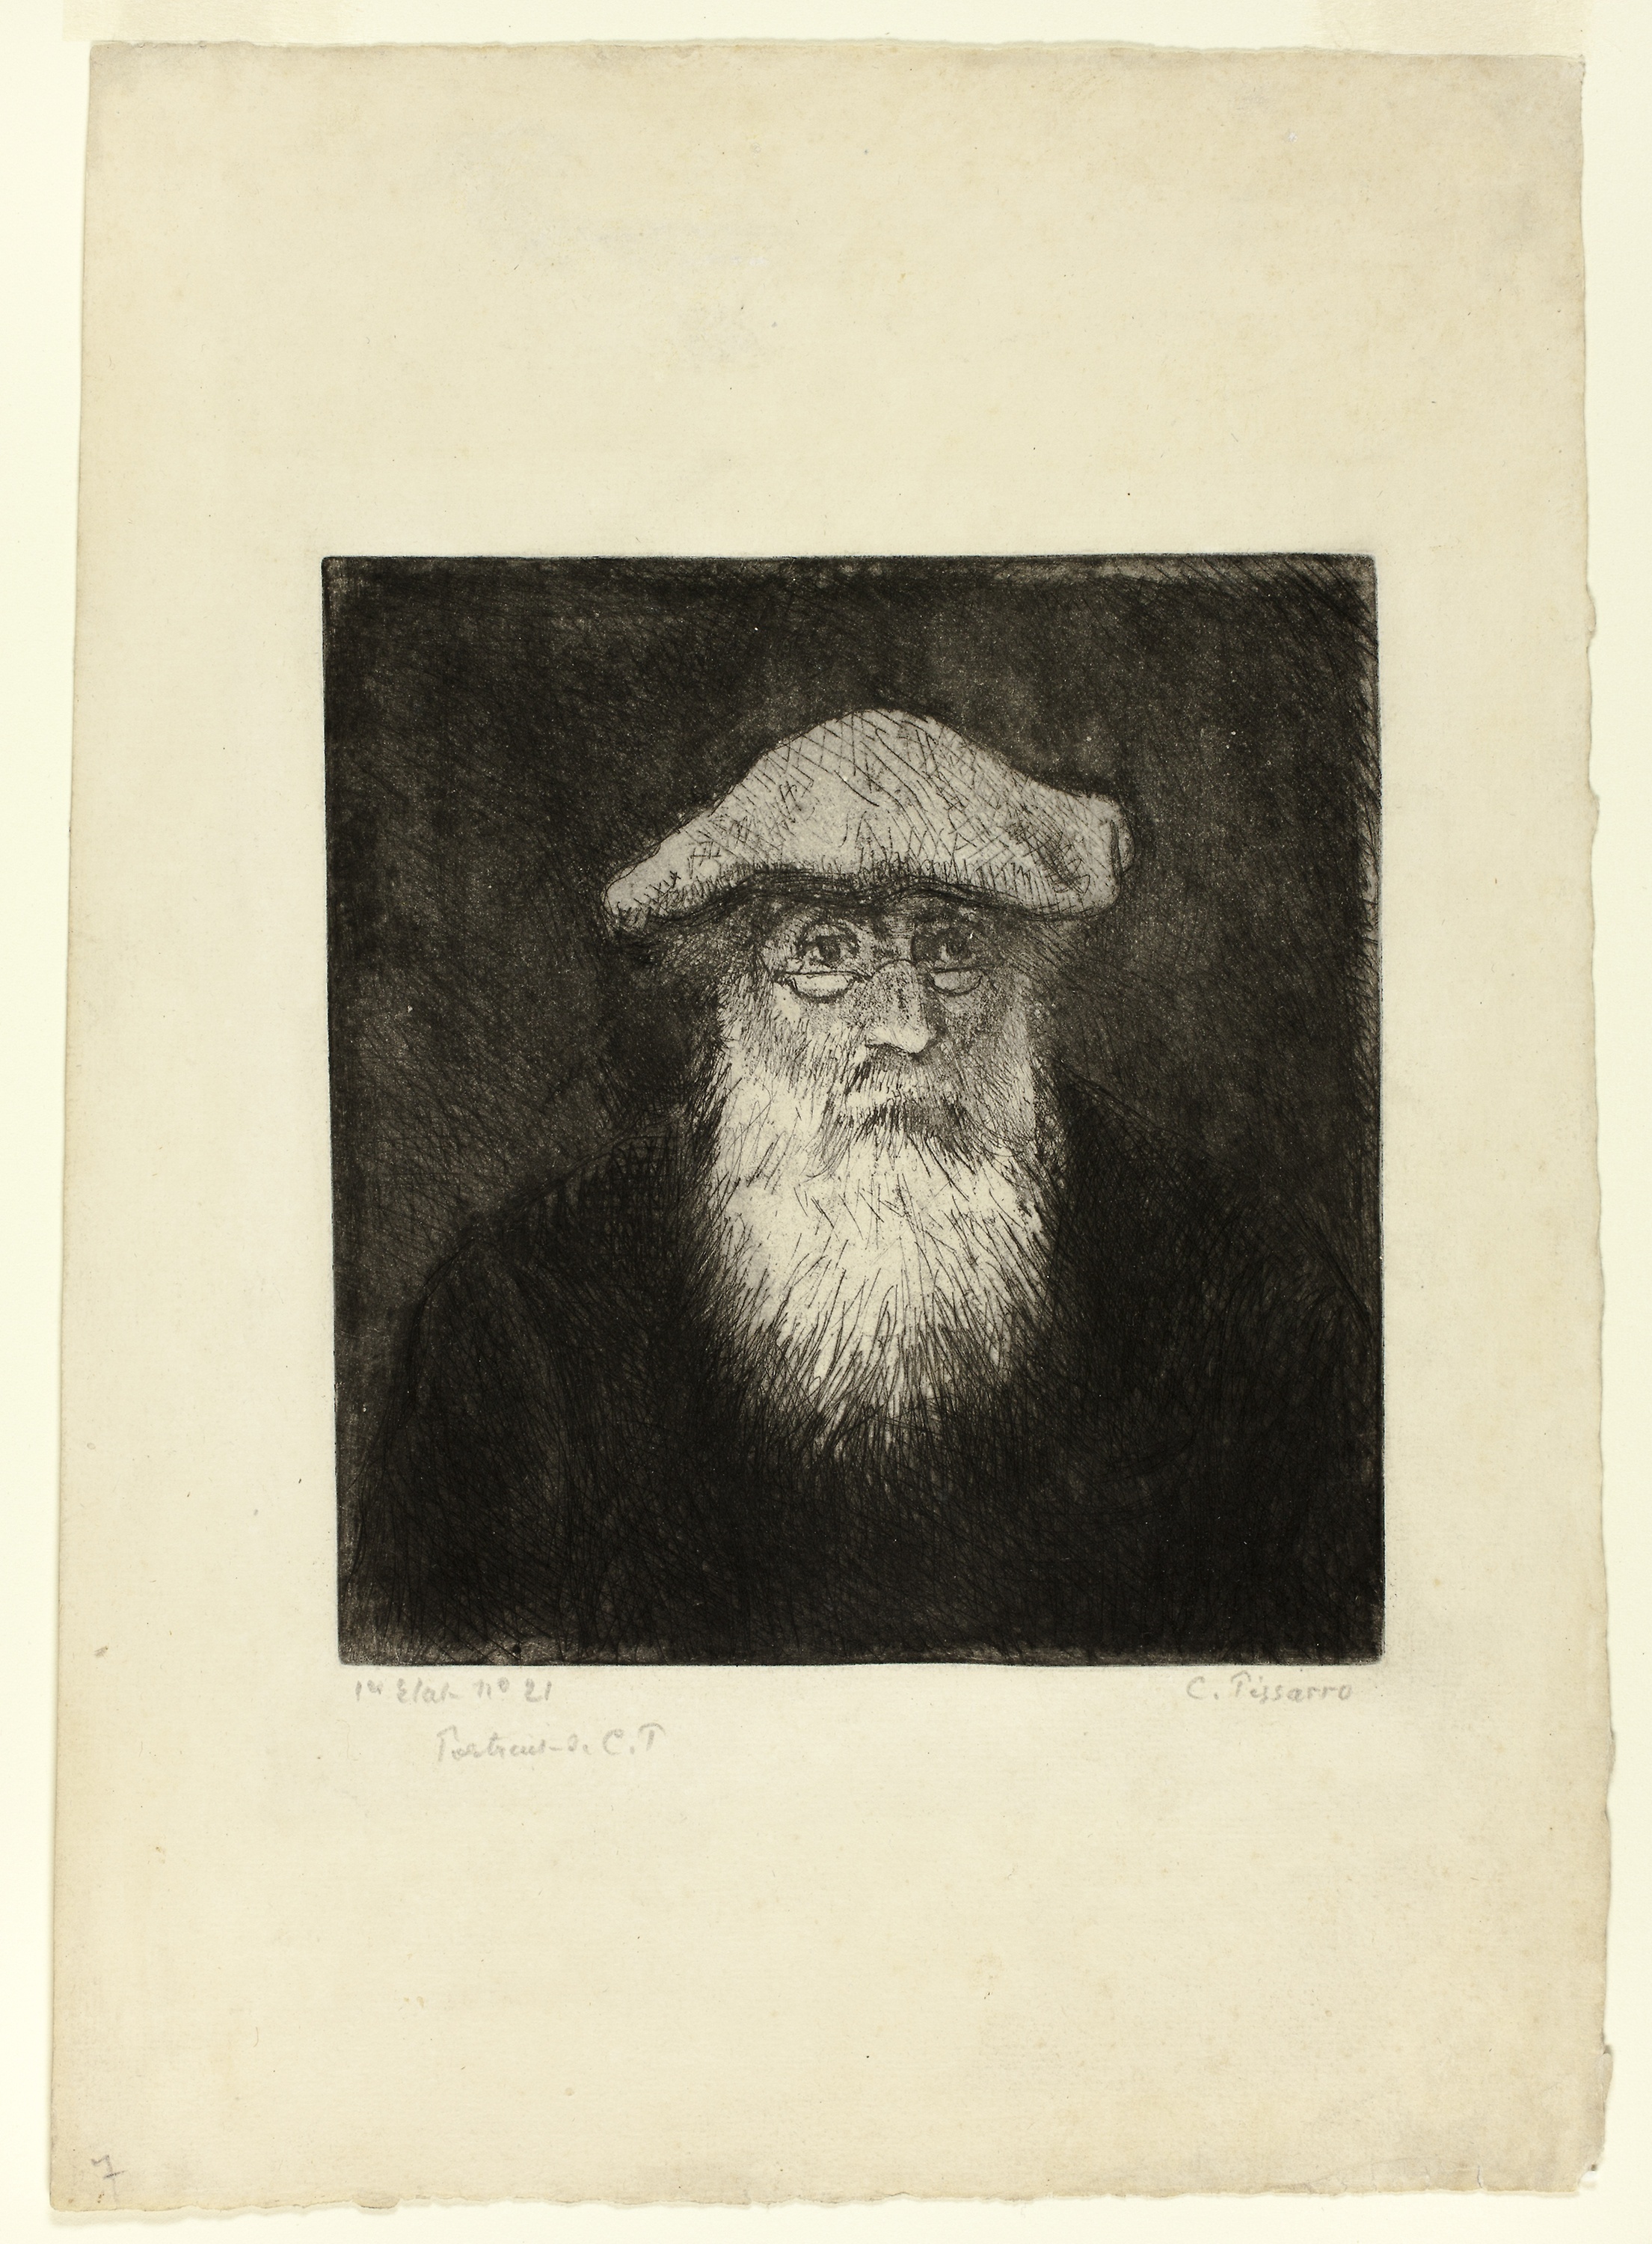
photograph, facial hair, portrait, history, art, self portrait, painting, stock photography, drawing, rectangle, artwork, visual arts